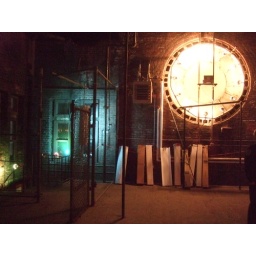
Inside the clock tower of Old Main at Wayne State University in Detroit, MI.